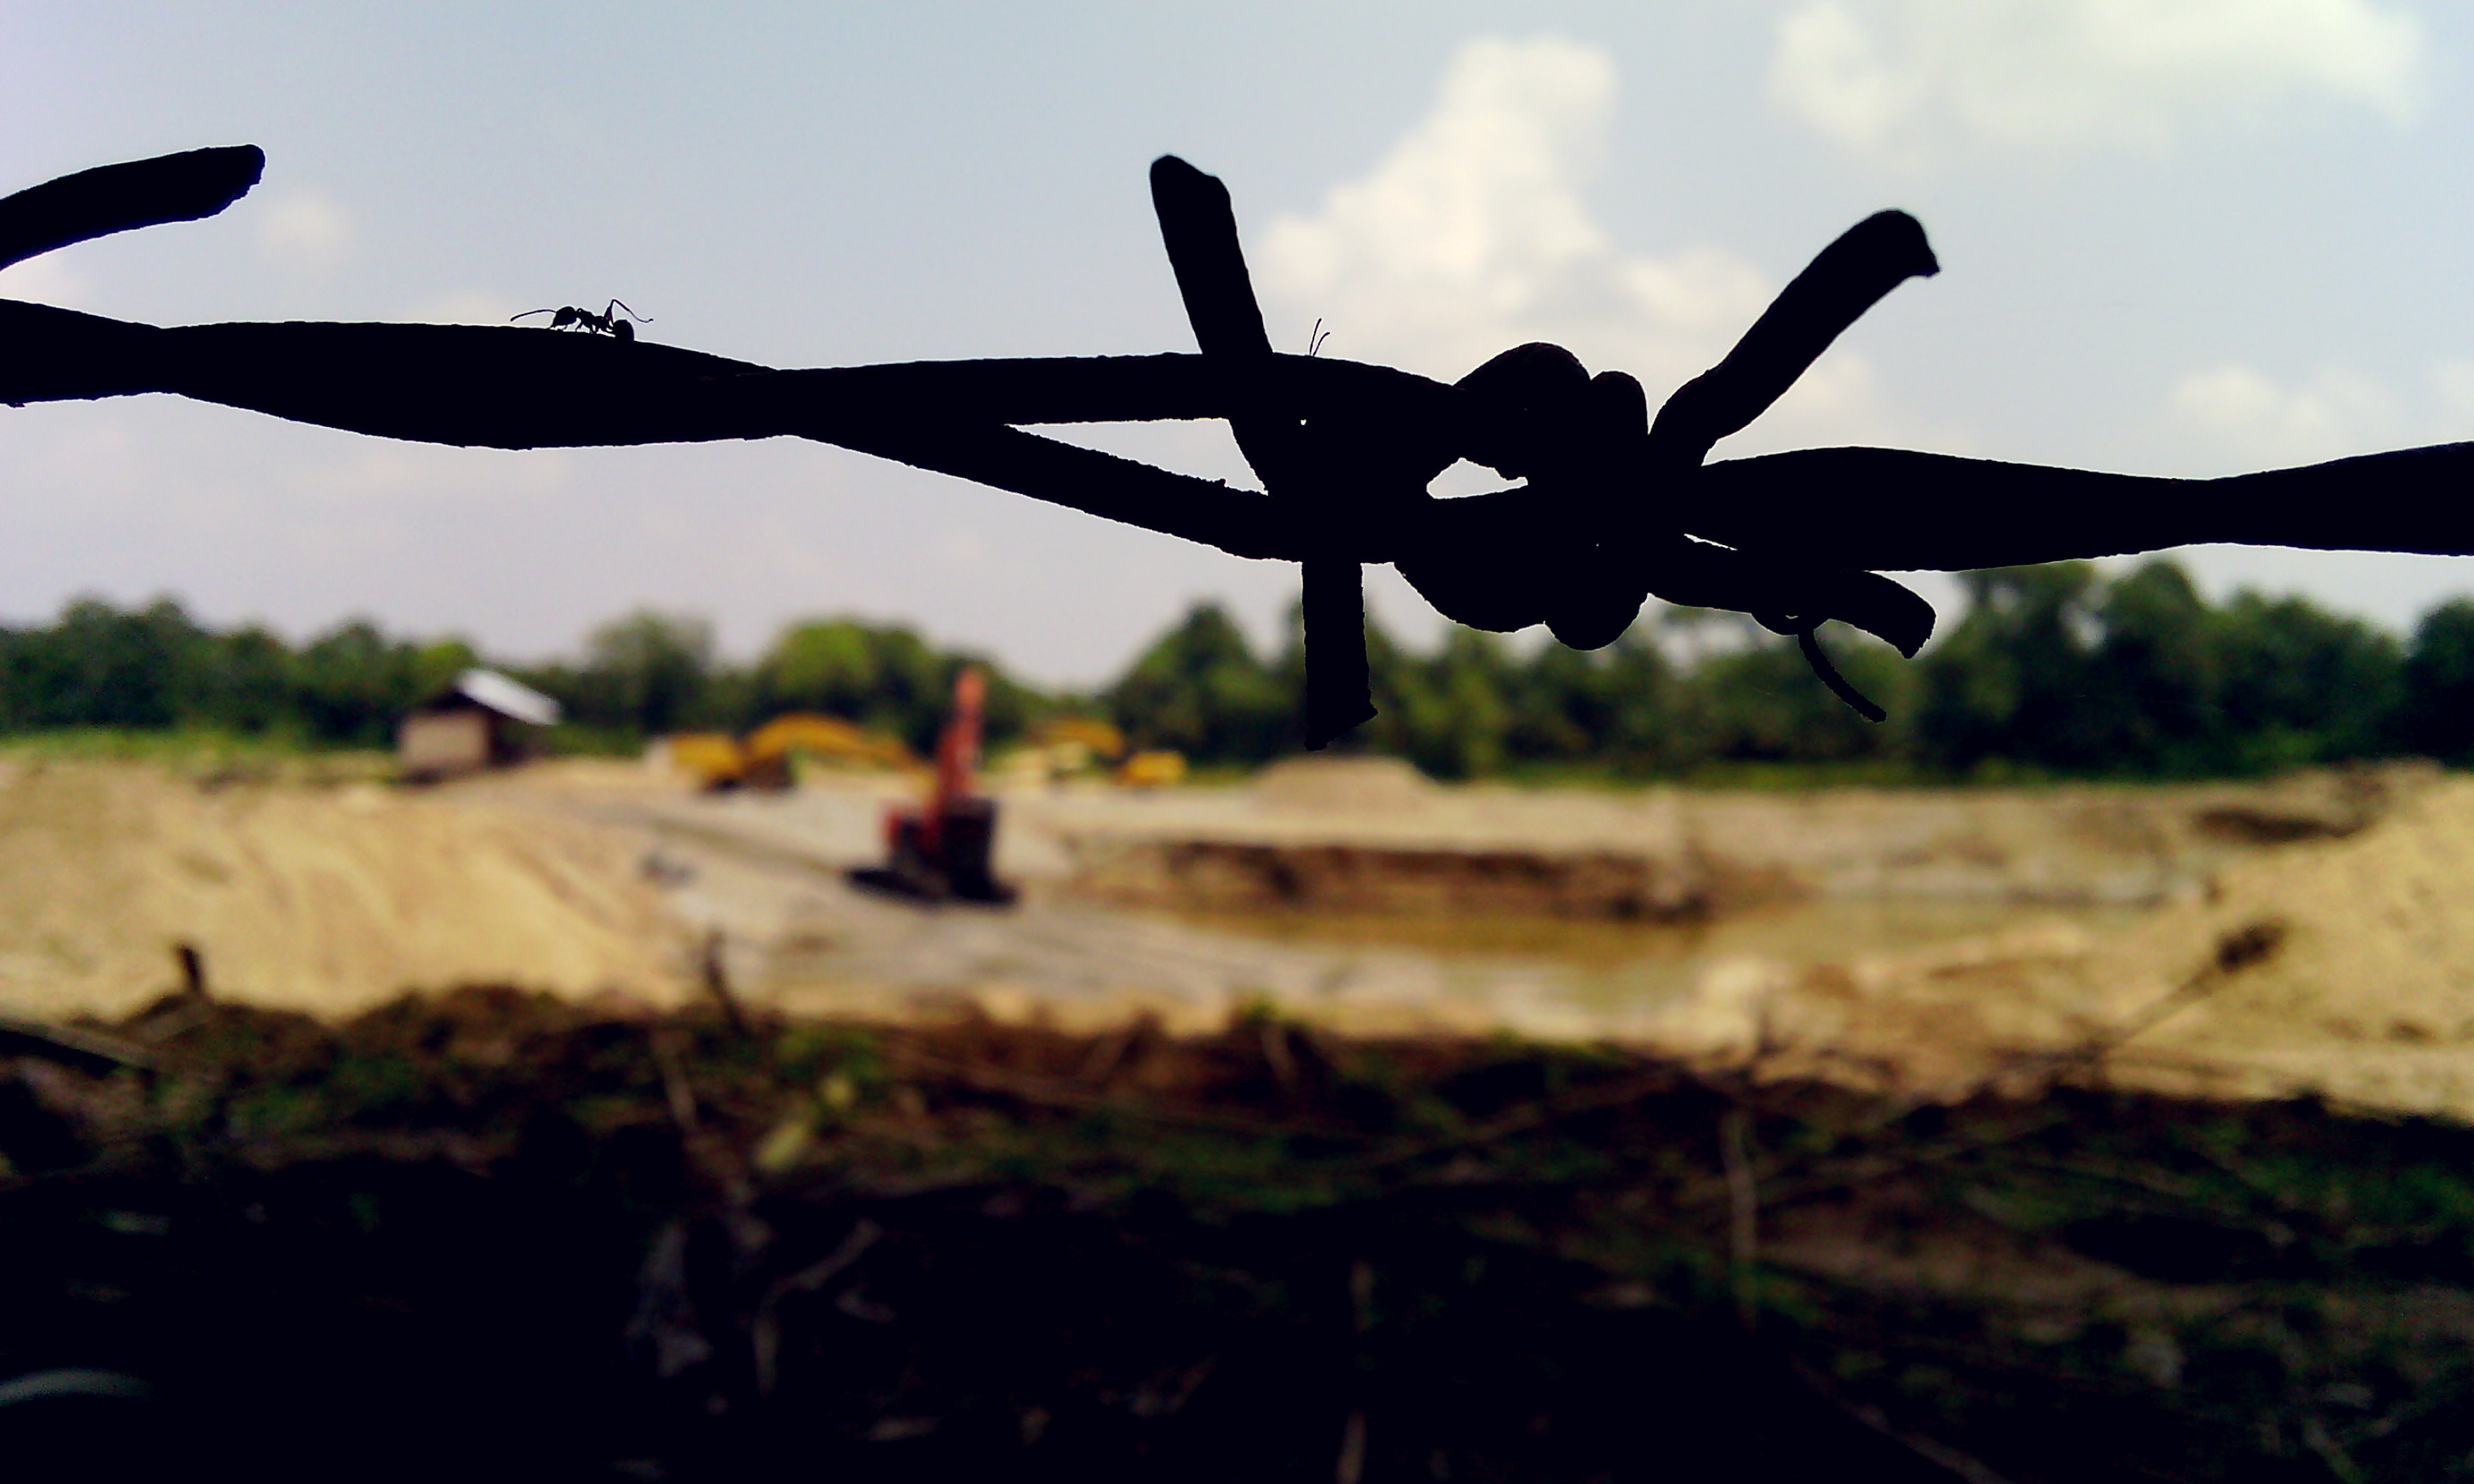
ant, sky, atmosphere of earth, landscape, grass, vehicle